John Shutter House

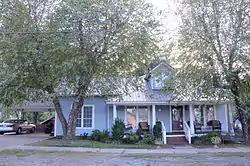

The John Shutter House is a historic house at Austin and Main Streets in Pangburn, Arkansas. It is a -story wood-frame house, with a side-gable roof and a stone foundation. A hip-roofed porch extends across part of the front, supported by wooden columns mounted on stuccoed piers. A shed-roofed carport extends to the left side of the house. The house was built in 1908, and is one of a modest number of houses in White County surviving from that period.